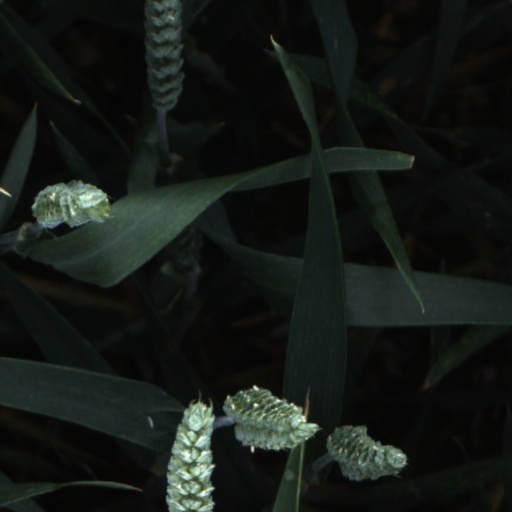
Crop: wheat